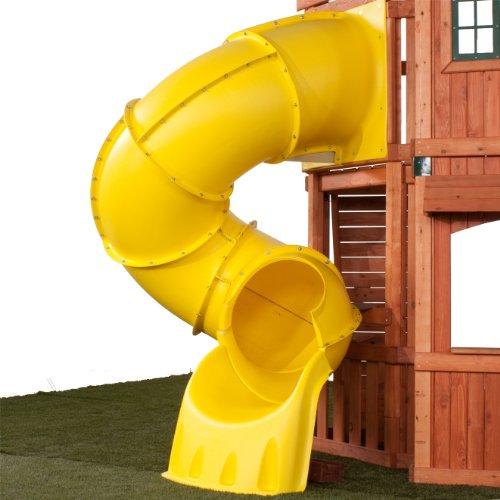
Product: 5 Ft Turbo Tube Slide, Yellow
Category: Toys & Games | Sports & Outdoor Play | Play Sets & Playground Equipment | Play Set Attachments | Slide Attachments
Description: Almost a full 360 degree design of turning twisting fun.
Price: $333.99
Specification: ProductDimensions:48.2x63.1x92inches|ItemWeight:63.9pounds|ShippingWeight:63.9pounds(Viewshippingratesandpolicies)|ASIN:B007LWI06G|Itemmodelnumber:NE4692-Y|Manufacturerrecommendedage:24months-10years